Rufino de Elizalde

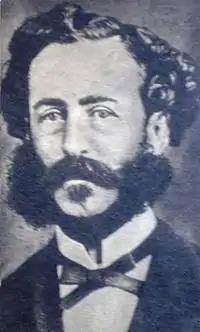
Dr Rufino de Elizalde.

Dr. Rufino de Elizalde (August 1822, Buenos Aires – March 1887) was an Argentine politician who was Foreign Affairs Minister of Argentina in 1865.